Abby Wambach

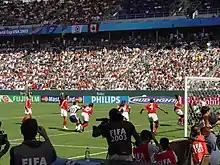
A soccer game between the United States and Canada, seen from behind one of the goals.

In August 2003, Wambach was named to the U.S. roster by Coach April Heinrichs for her first World Cup tournament. Having played in just six international matches, with three starts, before the 2003 World Cup, Wambach led the United States in scoring with three goals at the tournament.